Scott Langer

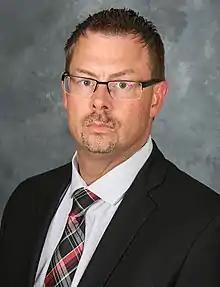

Scott Langer (born May 19, 1974) is the current coach of the Aberdeen Wings in the North American Hockey League (NAHL). He previously held positions as the head coach of the Fargo Force, a Tier I junior hockey team in the United States Hockey League (USHL) and also served as the head coach and general manager of the Topeka RoadRunners. Langer is one of the most successful junior hockey coaches in the United States. He has amassed an overall record of 700-244-82 (.704), the most wins in NAHL history. Langer off the ice has helped over 290 junior hockey players reach the college hockey ranks while with the RoadRunners and Wings organizations.